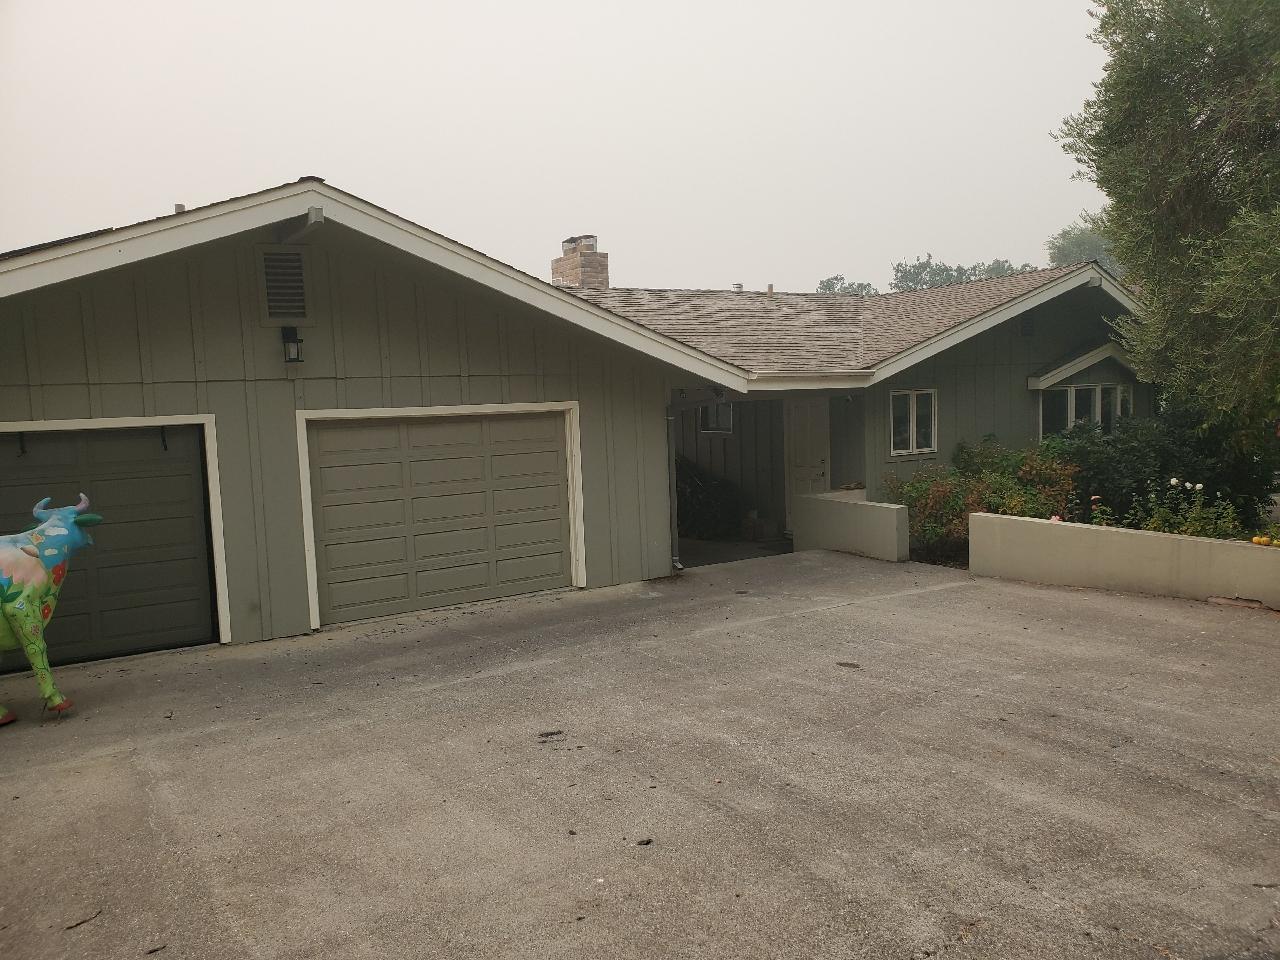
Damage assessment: no_damage